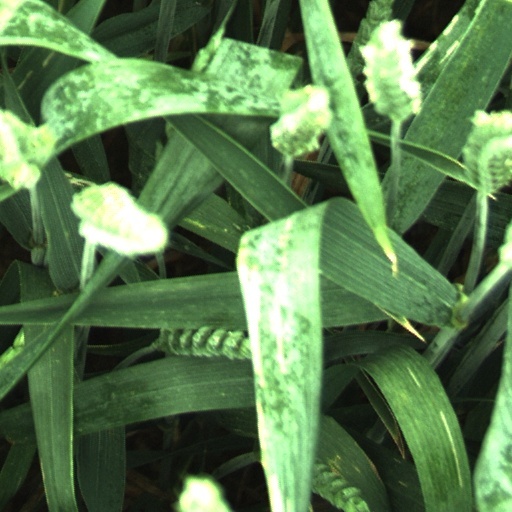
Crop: wheat